Lockheed C-5 Galaxy

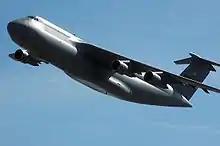
A C-5 taking off from Robins AFB

In response to Air Force plans to retire older C-5 aircraft, Congress implemented legislation that set limits on retirement plans for C-5As in 2003. As of November 2013, 45 C-5As have been retired, 11 have been scrapped, parts of one (A/C 66-8306) are now a cargo load trainer at Lackland AFB, Texas, and one was sent to the Warner Robins Air Logistics Center (WR-ALC) for tear down and inspection to evaluate structural integrity and estimate the remaining life for the fleet.